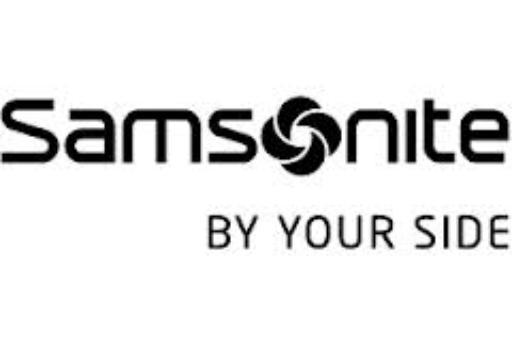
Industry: Clothes